Sigurd Müller (writer)

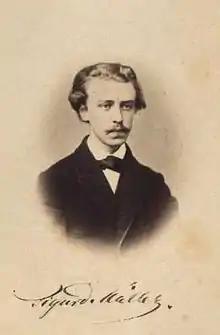
Sigurd Müller in the 1860s.

He was born in Snedsted. Following his education, he was a teacher, worked for "Dagbladet" and "Morgenbladet", and was a headmaster in Kolding from 1886 to 1901.